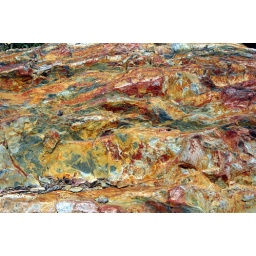
a cool colorful rock we saw in tahoe national forest